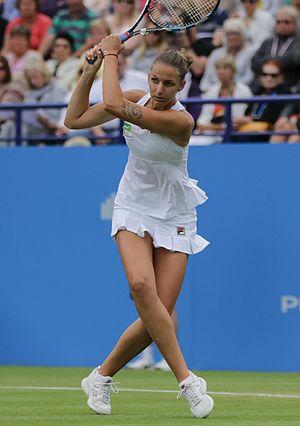
Karolína Plíšková, née le 21 mars 1992 à Louny, est une joueuse de tennis tchèque, professionnelle depuis 2009.